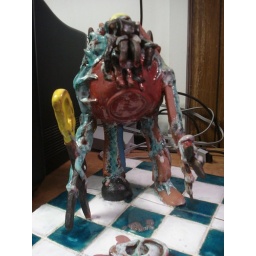
What lives under the kitchen sink